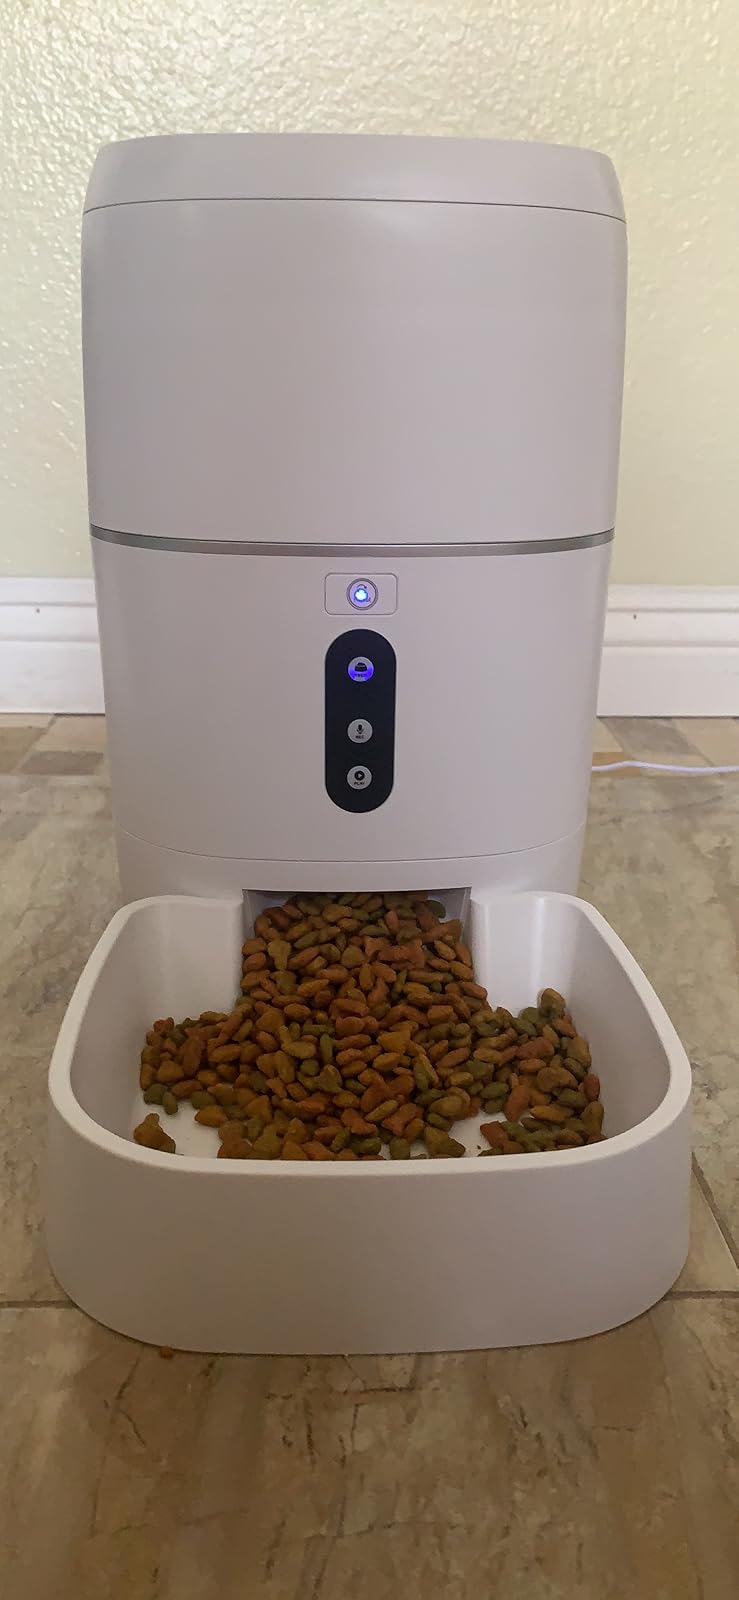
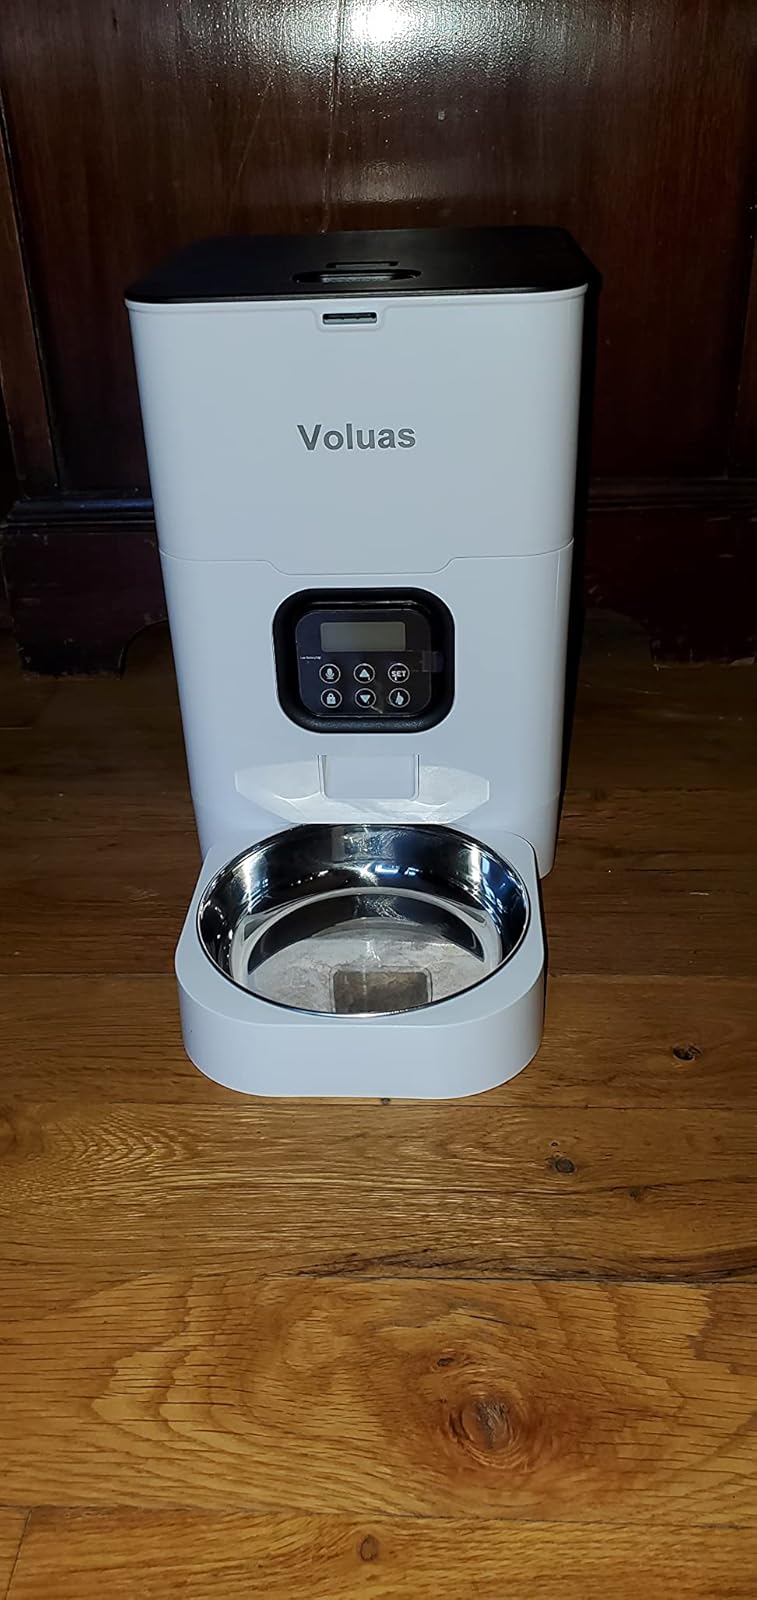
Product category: items_feeder
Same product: no